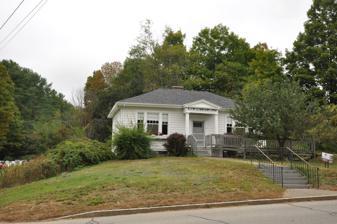
Building: Gilmanton Ironworks Library
Country: United States of America
Year built: 1916
United States historic place Gilmanton Iron Works Library U.S. National Register of Historic Places Show map of New Hampshire Show map of the United States Location Elm St., Gilmanton, New Hampshire Coordinates 43°25′2″N 71°17′53″W / 43.41722°N 71.29806°W / 43.41722; -71.29806 Area 0.3 acres (0.12 ha) Built 1916 ( 1916 ) Built by Twombly, Herbert A. Architect Bacon, Willard M. Architectural style Colonial Revival NRHP reference No. 89000188 Added to NRHP March 16, 1989 The Gilmanton Ironworks Library is a historic library building at 10 Elm Street in the Iron Works village of Gilmanton, New Hampshire . Built in 1916–17, it was the first Colonial Revival library building in Belknap County . The building, still serving as a branch of the Gilmanton public library system, was listed on the National Register of Historic Places in 1989. Architecture and history The Gilmanton Ironworks Library is located in the center of the village of Gilmanton Ironworks in the east part of the town of Gilmanton, on the west side of Elm Street just south of its junction with New Hampshire Route 140 . It is a small single-story wood-frame structure, with a hip roof and clapboarded exterior. Its street-facing facade is three bays wide, with a center entrance sheltered by a gabled portico. The portico features a pair of Doric-style round columns, which support an entablature and fully pedimented gable. The window bays each have three-part windows, with a central picture window flanked by smaller sash windows. The interior layout has a vestibule and central librarian's desk, flanked on one side by the reading room and the other by the stacks. The first library formed in Gilmanton was a private lending library founded in 1801, and was first located in a private residence near the Smith Meeting House before being moved to Iron Works Village. A second library was founded in 1815 for the use of the Gilmanton Academy , and was located in the town center at Gilmanton Corner Village. The town's public library system was established pursuant to requirement state laws enacted in the 1890s, and by 1915 had branches serving each of the town's three villages. That in Gilmanton Ironworks was located (along with the town selectmen's offices) in one of the village's commercial buildings, which was destroyed in a 1915 fire that wiped out much of the village. Most of its books were saved, however, and it was soon operating again in temporary quarters. The library was designed by architect Willard M. Bacon and built 1916–17. Bacon was based in Boston, Massachusetts , but summered at nearby Crystal Lake . Its Colonial Revival design was the first of that style in the county; most of the libraries built in subsequent years would also be Colonial Revival, marking a shift away from the Classical Revival that had previously dominated their designs. See also National Register of Historic Places listings in Belknap County, New Hampshire References